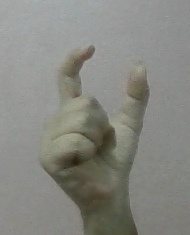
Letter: nun